Rotary friction welding

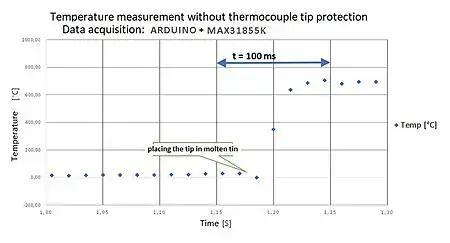
This is another example of a measurement but can be referenced. The thermocouple response can be in a dozen millisecond, but thermocouple tip is all in hot tin additionally, this thermocouple was without a cover for shortened response time yet the cover protects the thermocouple. This example is not from friction welding but from measuring the temperature of hot tin.In this example Andurino open source hardware + Analog to digital (ADC) thermocouple converter <a href="https%3A//datasheets.maximintegrated.com/en/ds/MAX31855.pdf">MAX31855K

was used.Sample source code for temperature measurement made on arduino, this is far away from the topic, however there are missing full open friction welding codes. Exists the free open source software for simulation (List of finite element software) but there is no welding open codes and detailed instructions to this software.